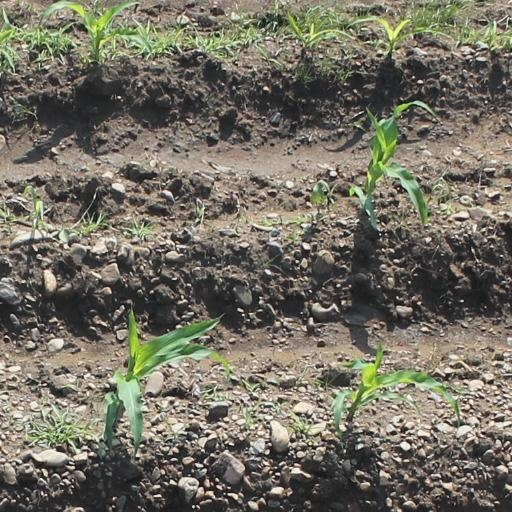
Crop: maize; corn